Affordable housing

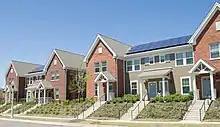
Legends Park West Mixed-Income and Affordable Housing Redevelopment in Memphis, Tennessee

There are several means of defining and measuring affordable housing. The definition and measurement may change in different nations, cities, or for specific policy goals.